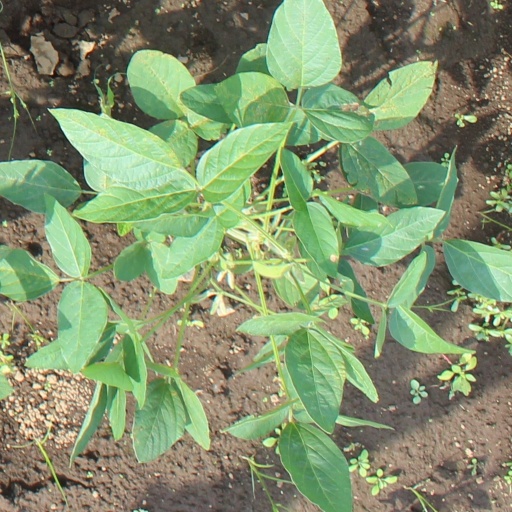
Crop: soybean